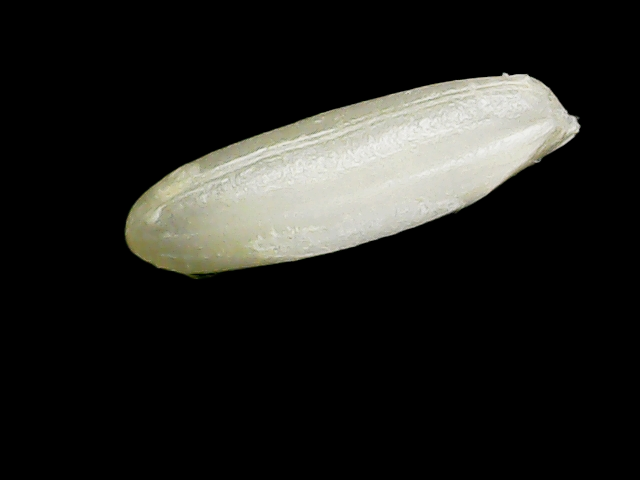
Rice variety: Binadhan24